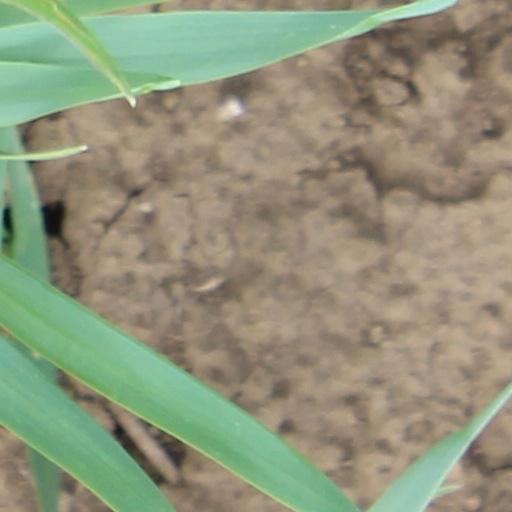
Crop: wheat